Pease Bay

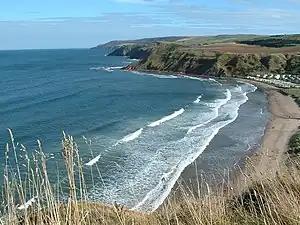
Pease Bay

Pease Bay is a bay situated around 9 miles southeast of Dunbar, in the Scottish Borders area of Scotland, close to the border with East Lothian as well as Cockburnspath, Cove and Dunglass. The area is notable as a holiday destination, for surfing in Scotland, and also for the large static caravan park at the bottom of the bay.